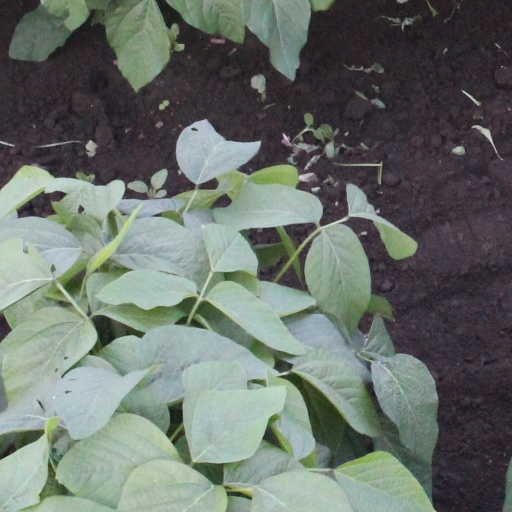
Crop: soybean